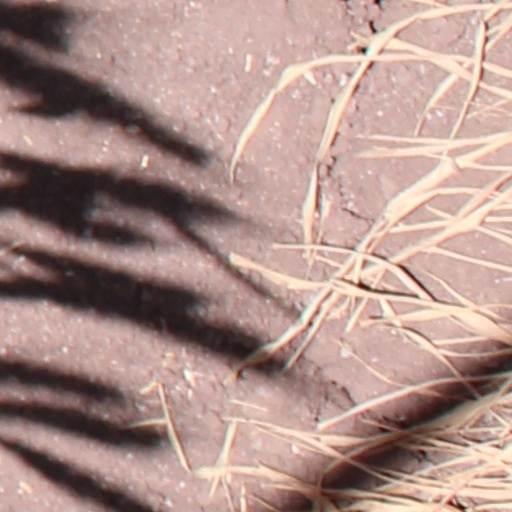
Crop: wheat